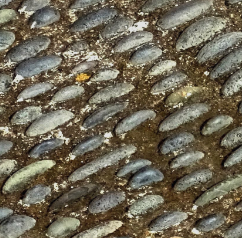
Surface type: cobblestone